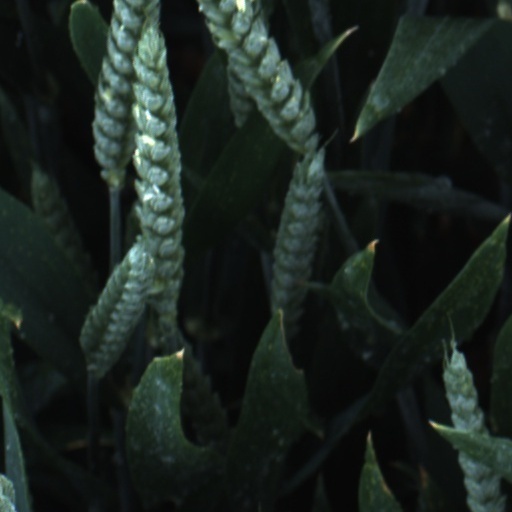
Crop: wheat